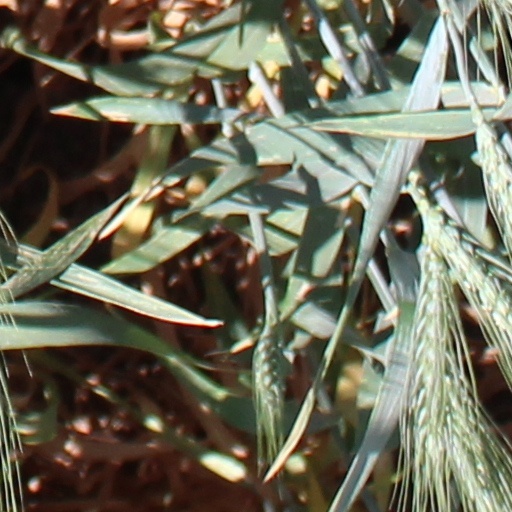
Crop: wheat